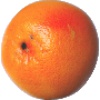
Label: pink_grapefruit